Hare Memorial Library

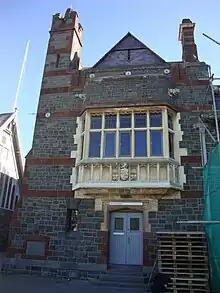
Hare Memorial Library

Hare Memorial Library is on the Christ's College, Christchurch campus in New Zealand. It was designed by Cecil Wood and was named a New Zealand Historic Place.